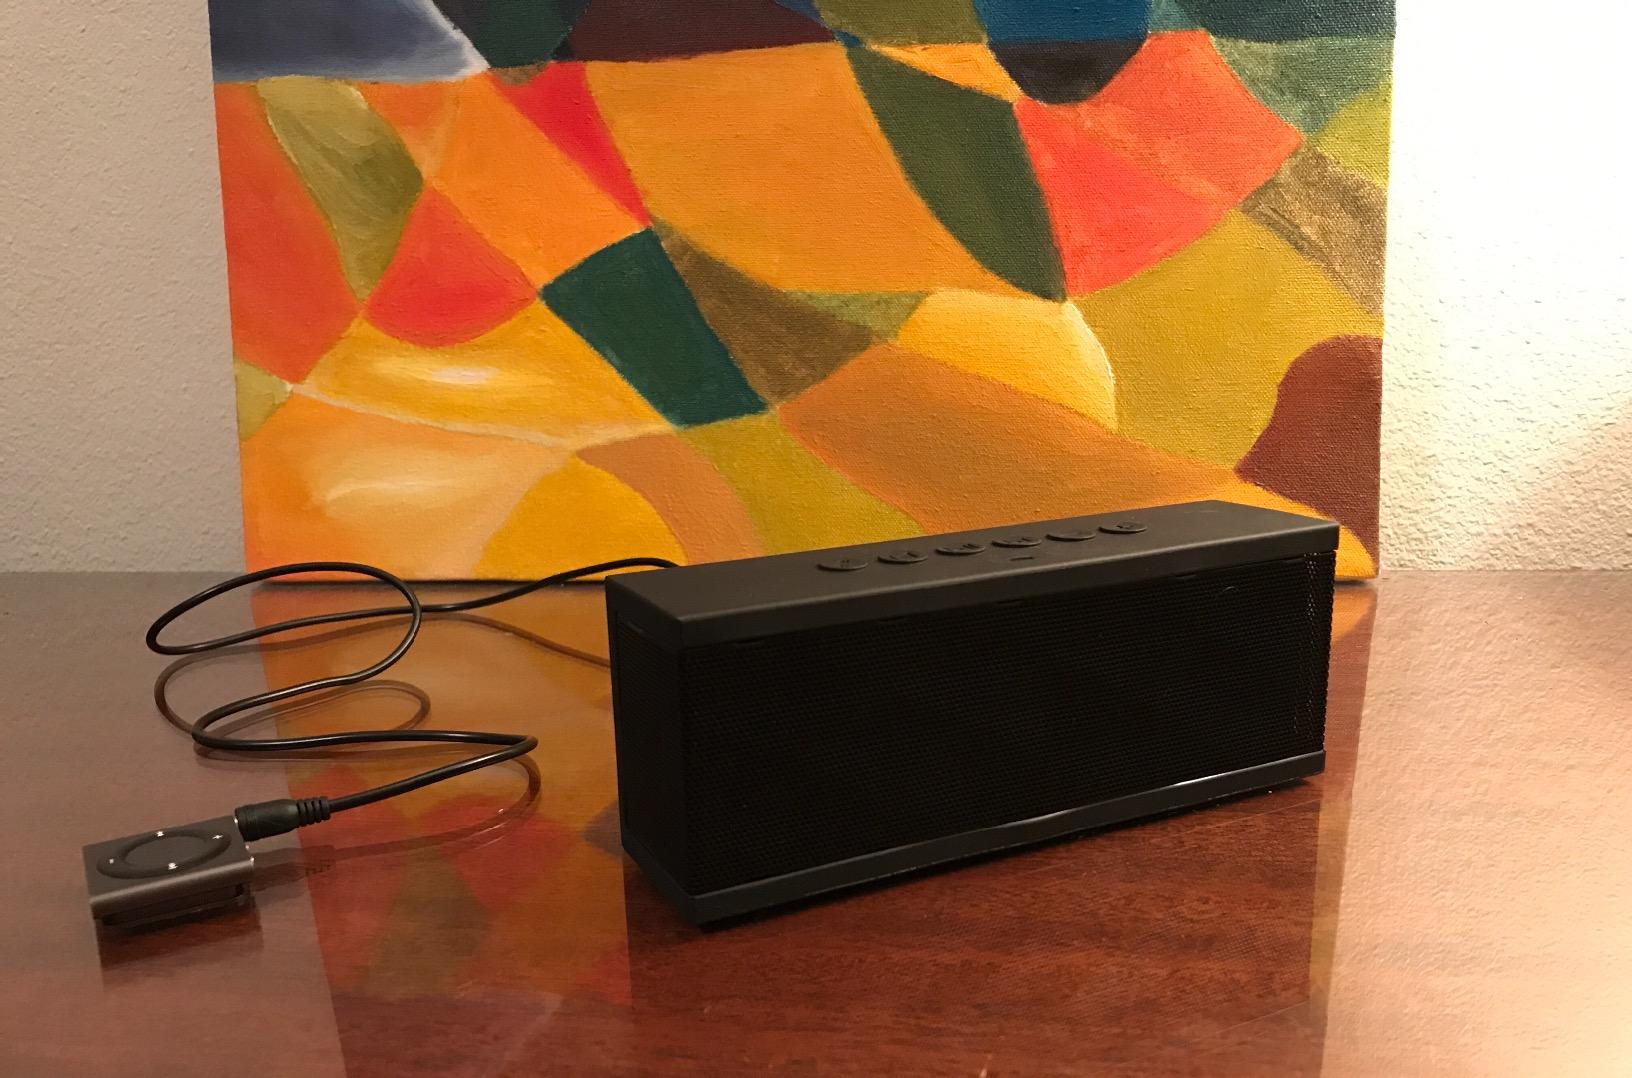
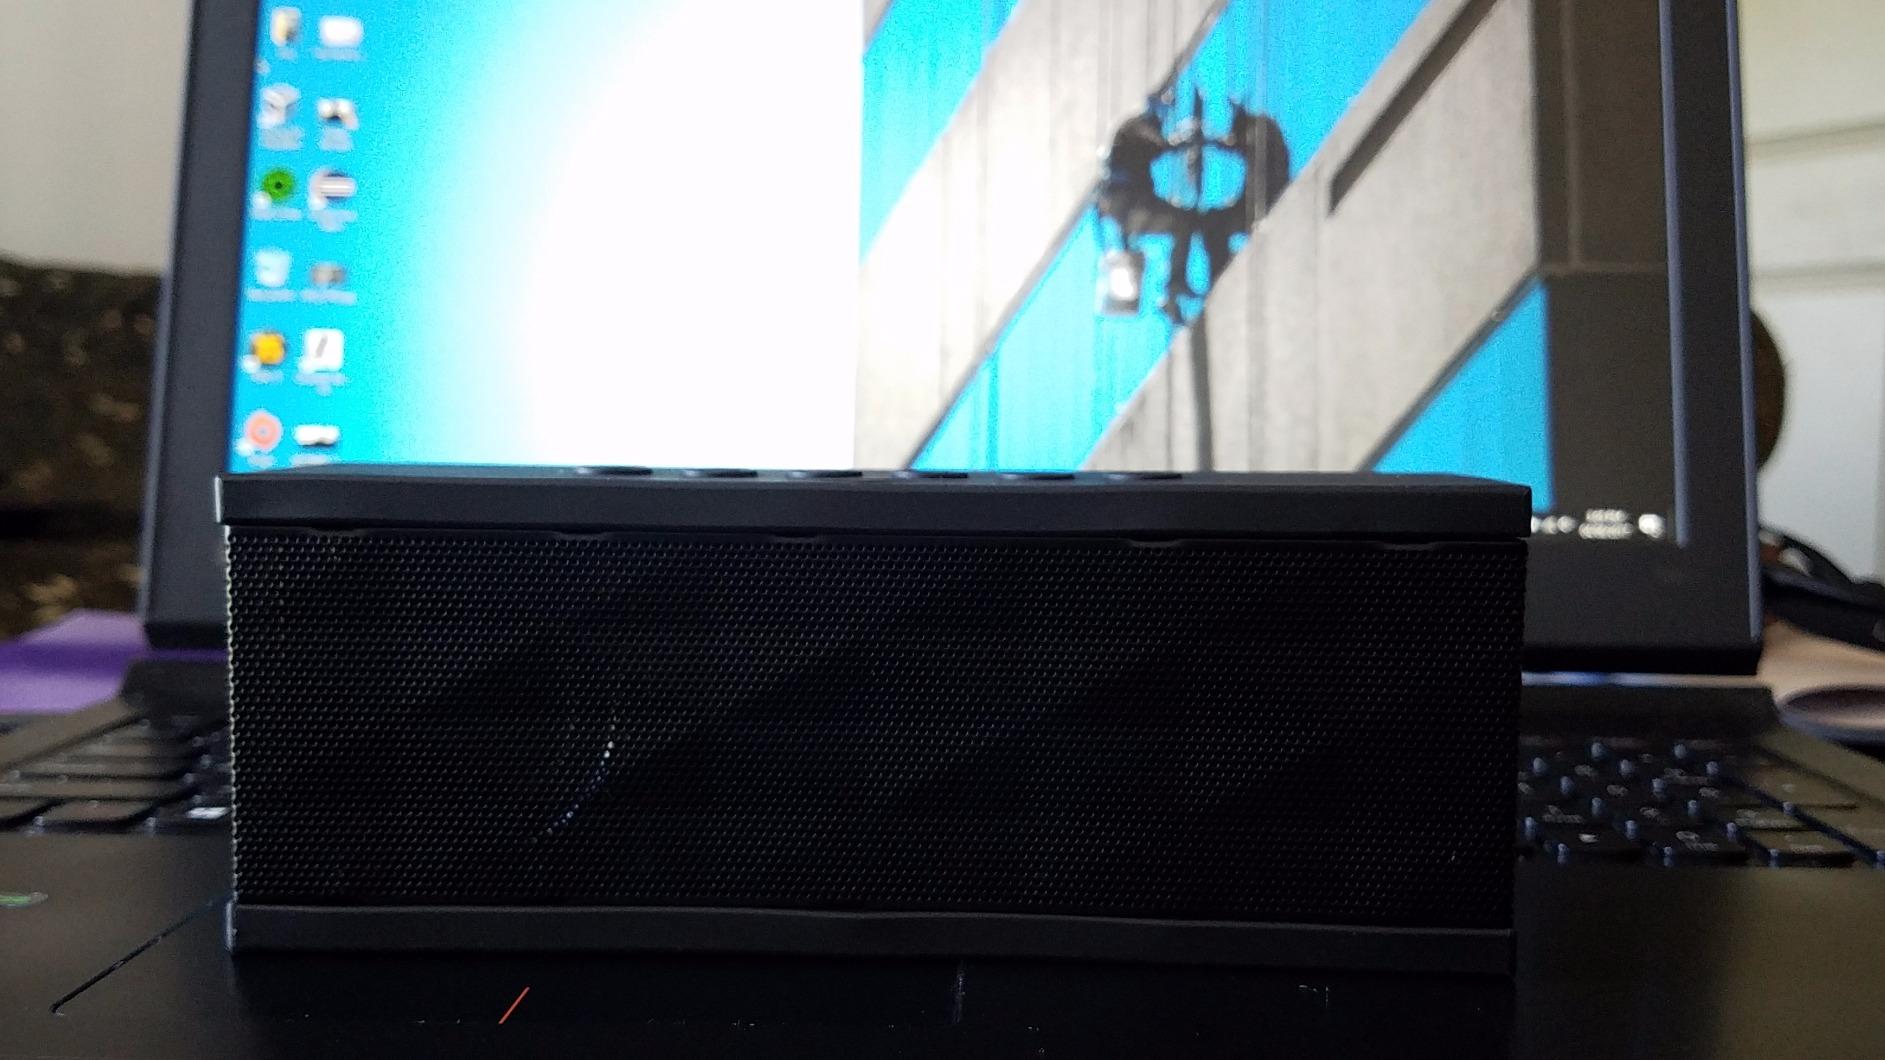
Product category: speaker
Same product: yes